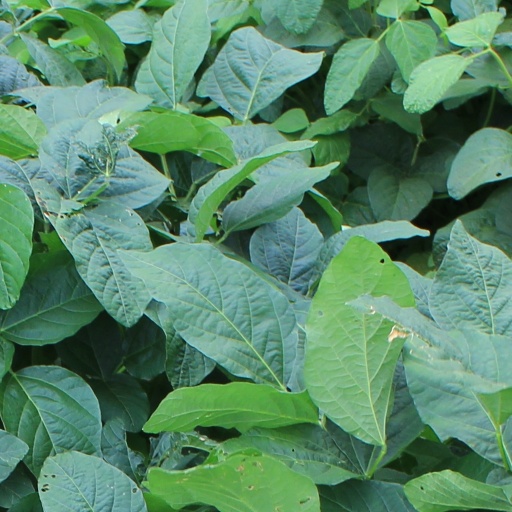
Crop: soybean